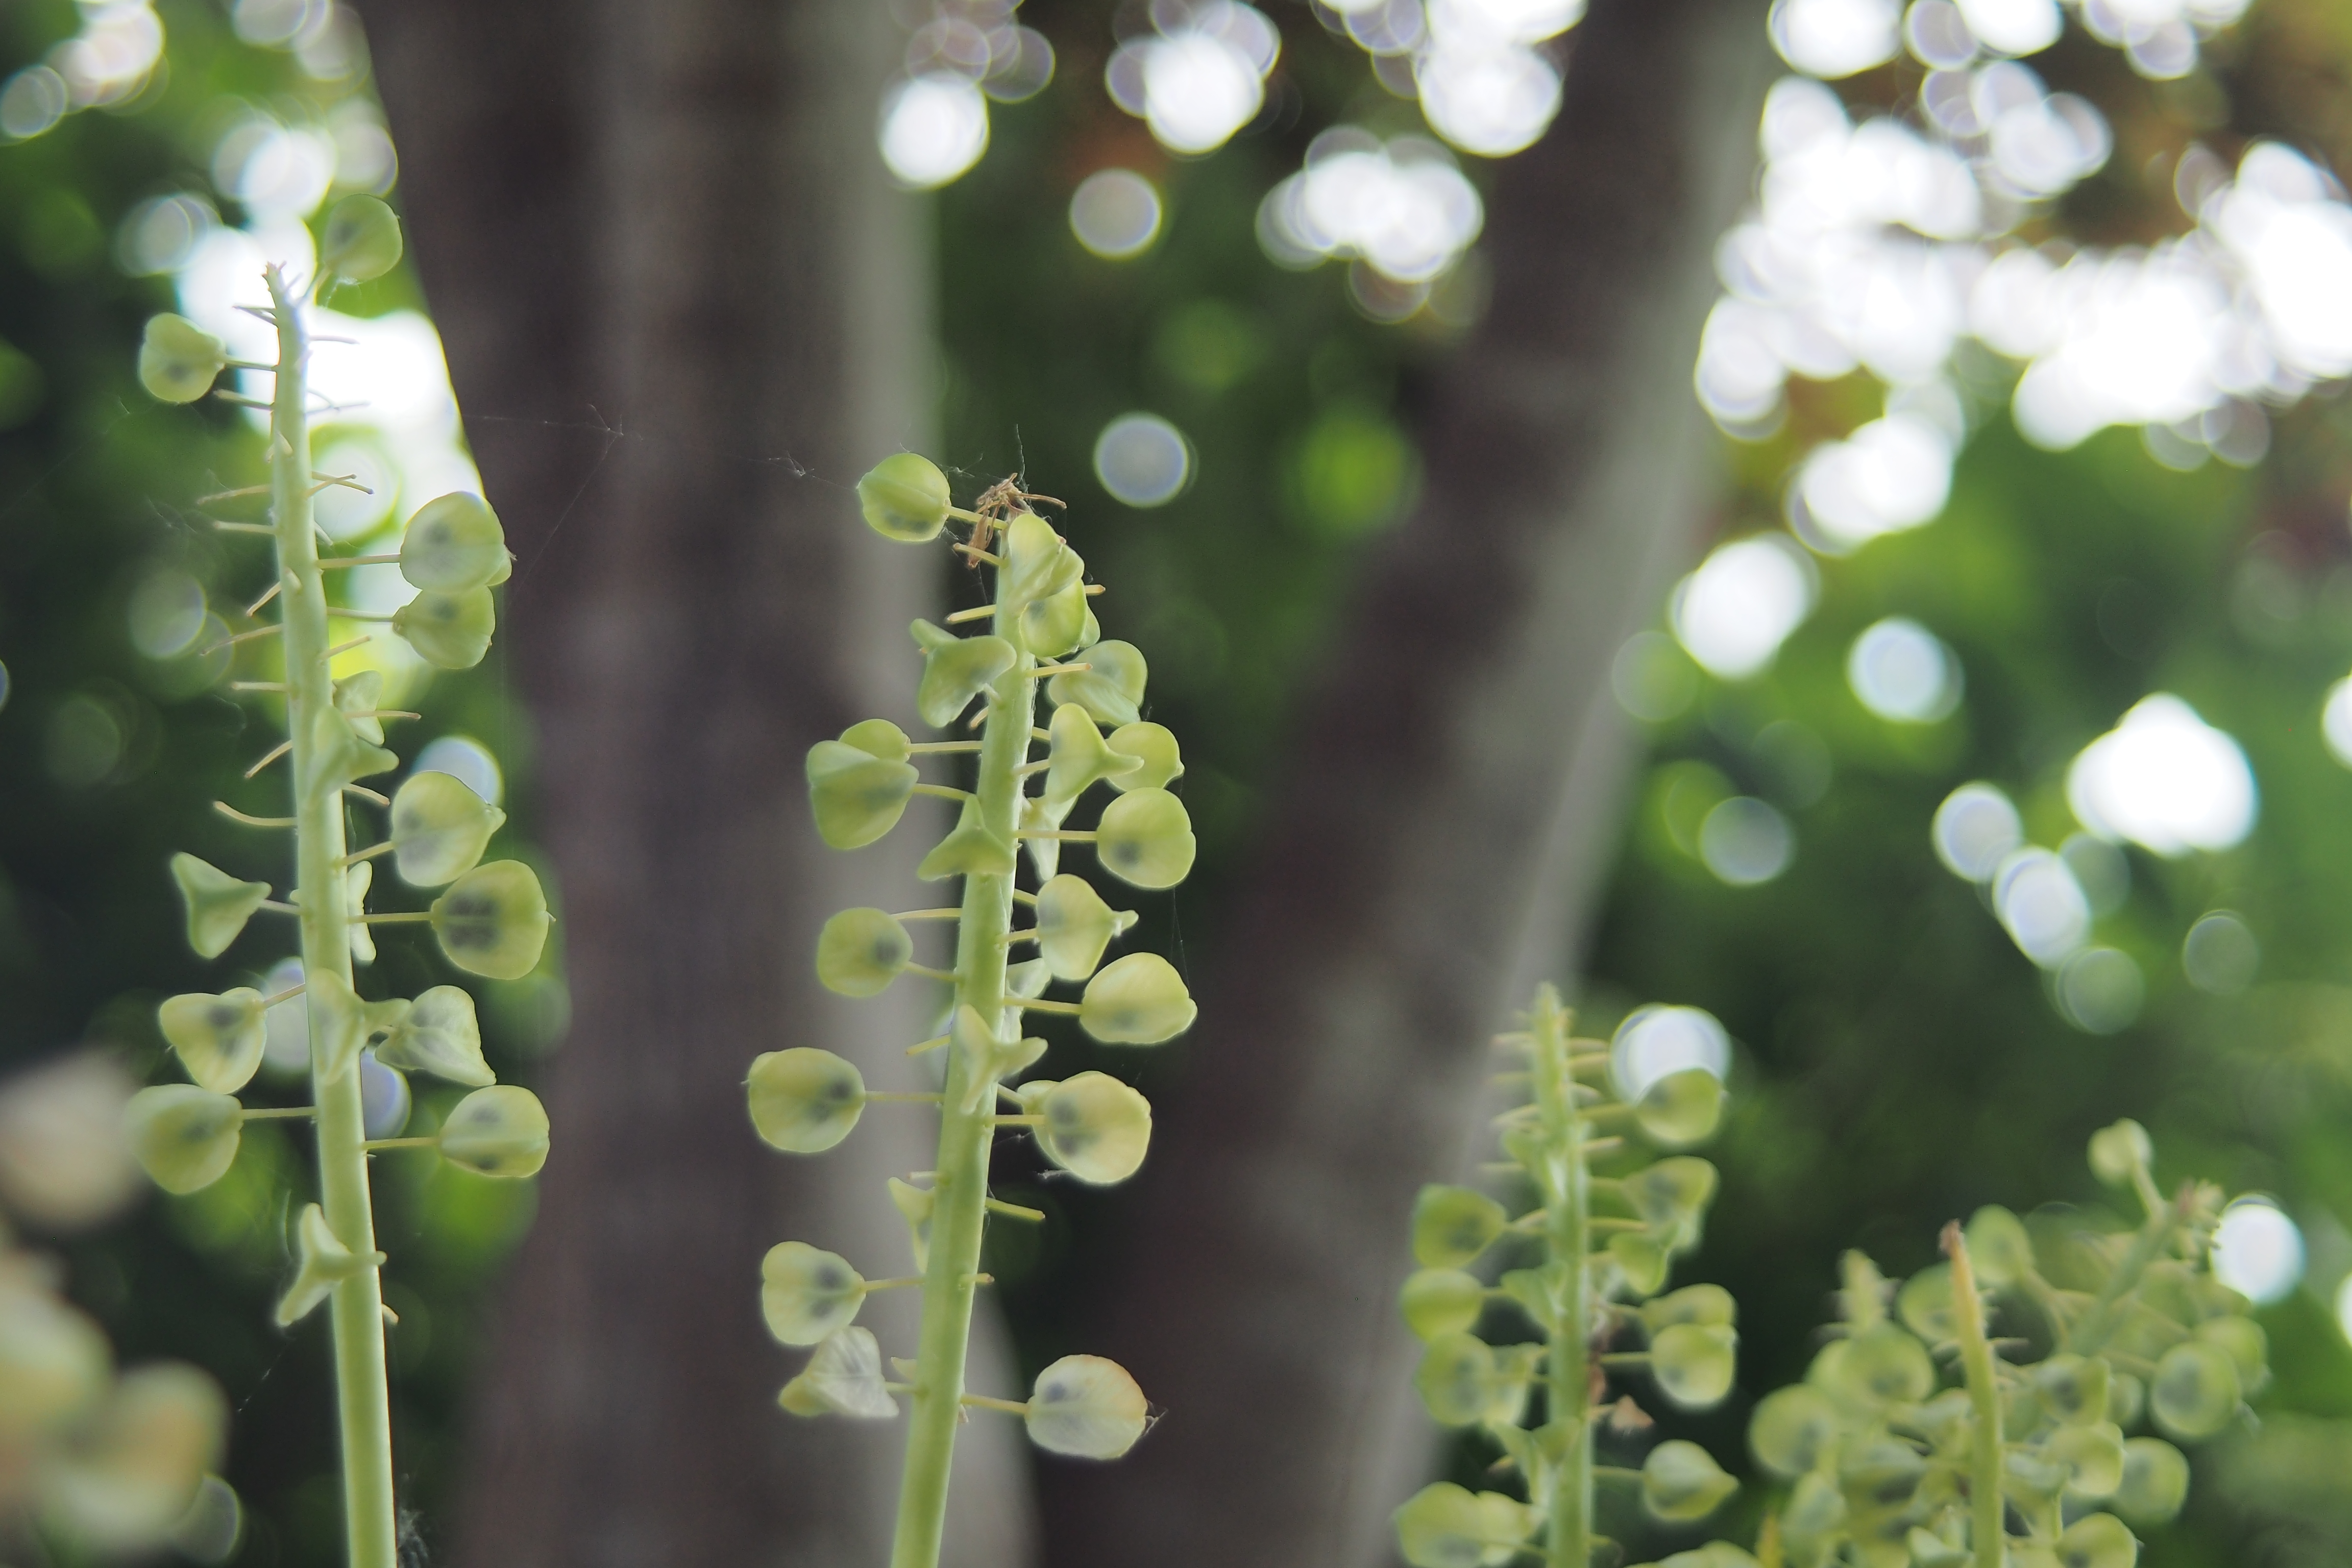
tree, nature, branch, blossom, bokeh, plant, sunlight, leaf, flower, food, green, produce, botany, flora, close up, shrub, wideopen, primelens, lenstest, fdmount, lensrepair, osawa28mmf28, osawa28mm, macro photography, flowering plant, plant stem, land plant